False Bay

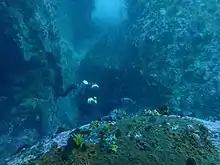
Recreational scuba diving at Whittle Rock reef

Most of the recreational dive sites of False Bay are in the Table Mountain National Park Marine Protected Area. A permit is required to scuba dive in any MPA in South Africa. These permits are valid for a year and are available at some branches of the Post Office. Temporary permits, valid for a month, may be available at dive shops or from dive boat operators who operate in an MPA. A personal recreational scuba diving permit is valid in all South African MPAs where recreational diving is allowed. The business permit to operate recreational scuba business operations in an MPA is restricted to a specific MPA. Diving for commercial or scientific purposes is also subject to permit.